Teutwart Schmitson

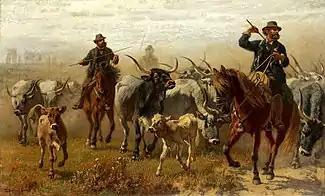
Romagnoli Horse Riders

His father, also named Teutwart Schmitson (1784-1856), was an Oberstleutnant, military writer, and representative of Austria to the German Confederation. His mother was the sister of Protestant theologian, . He was their only son. Until the age of twenty-two, he studied architecture, then he began drawing and painting in oils as a hobby; developing a technique for lowering the oil content of the paint by applying it to plasterboard for a few hours before putting it on the palette. There is no record of his having had formal instruction.